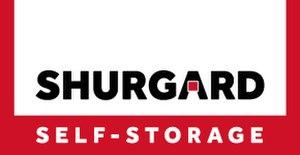
Shurgard Self Storage est une société belge, opérateur d'entreposage libre-service présent dans 7 pays européens. Ses centres sont sécurisés et sous vidéo surveillance.